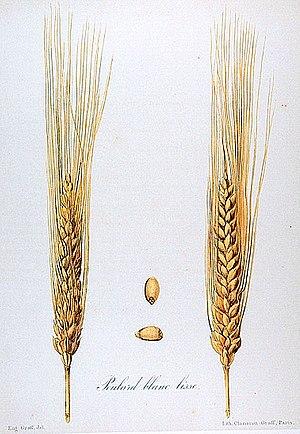
Lithographie Eugène Graff 1897
Le Blé poulard est une espèce de blé barbu ancienne, proche du blé dur, caractérisée par ses grains renflés et une bonne résistance aux grandes chaleurs.